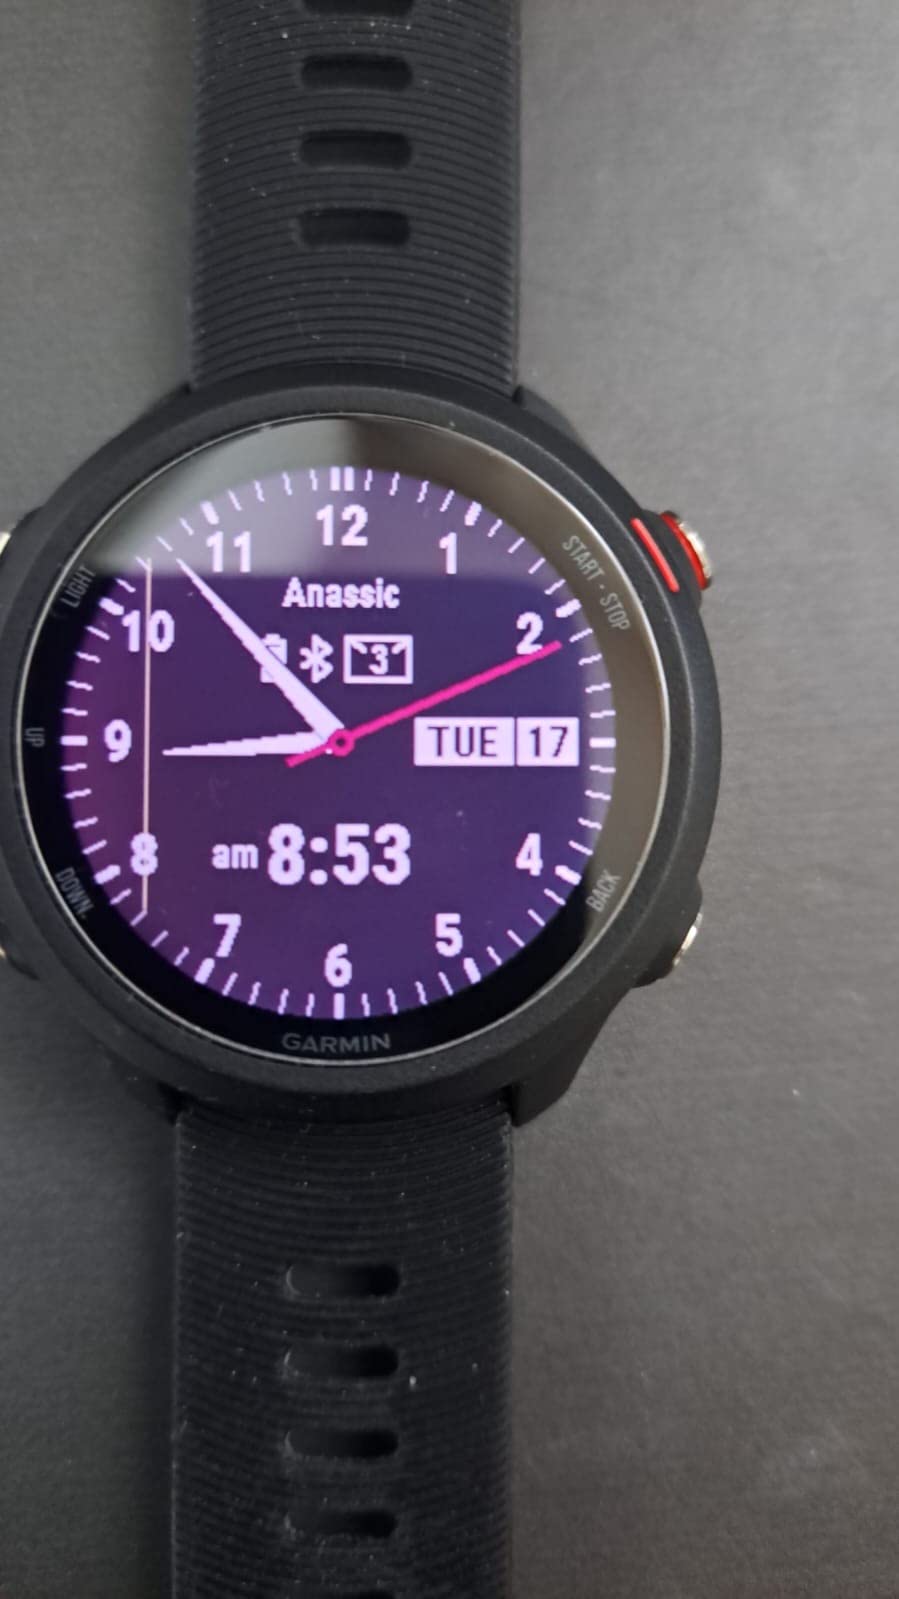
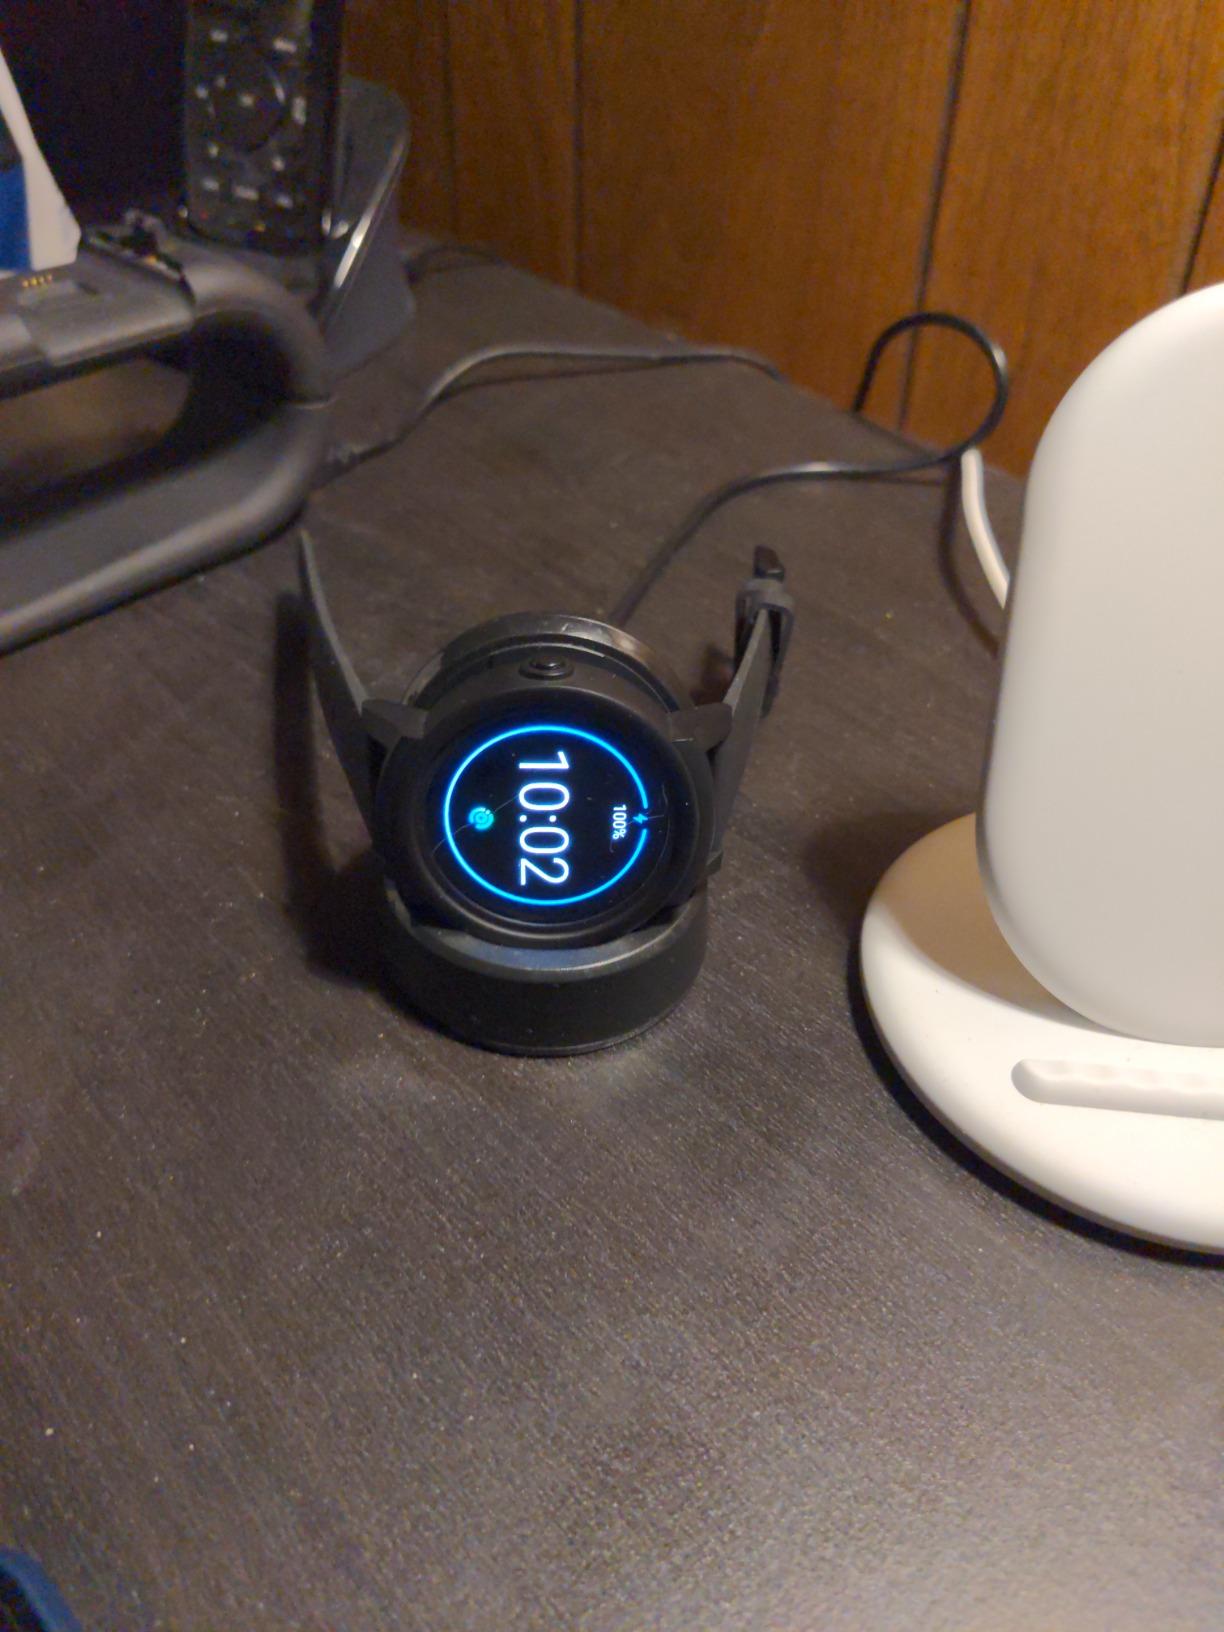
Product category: smartwatch
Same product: no